Big Sur Coast Highway

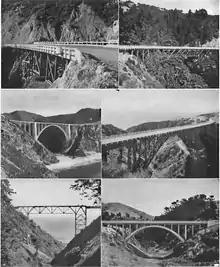
Six of the 29 bridges built along the Carmel–San Simeon Highway during its construction. (Counterclockwise, from upper left) Lime Creek, Torre Creek, Dolan Creek, Burns Creek, Mal Paso Creek, Bixby Bridge.

In July 1928, a second camp was built near the mouth of the Little Sur River on the El Sur Ranch about south of Carmel. They worked on an section of the highway from to the south, to Rocky Creek, about to the north. When they completed this portion in 1932, the contractor moved the work camp south to Anderson Creek. From this camp, they built the road south south to Big Creek. When this task was finished, the workers almost completely reconstructed and realigned the portion of the road from Anderson Creek to Big Sur that had been completed in 1924. Two and three shifts of convicts and free men worked every day, using four large steam shovels. Locals, including writer John Steinbeck, also worked on the road.